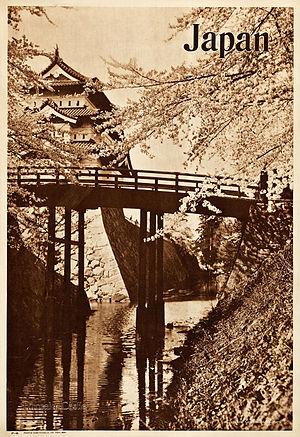
Les plus vieux pommiers du Japon est le nom donné à trois pommiers plantés en 1878 et qui poussent encore à Tsunagichi, dans la préfecture d'Aomori. Ces trois arbres sont considérés comme les plus vieux pommiers au Japon et ont été classés en 1960 monument naturel sous le nom de pommiers. Les trois pommiers sont aussi appelés pommiers de Kashiwamura du nom de l'ancienne municipalité. Kashiwamura était une municipalité qui appartenait au district de Nishitsugaru et qui a disparu le 11 février 2005 avec la fusion des villages de Kizukuri, Morita, Inagaki et de Shariki.